St Teilo's Church in Wales High School

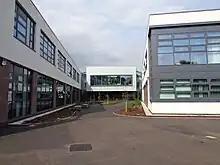
The exterior of the new building.

In September 2013, St Teilo's High School officially moved from its location on Llanedeyrn Road to the playing fields of Llanedeyrn High School, with the former site becoming the home of Ysgol Gyfun Gymraeg Bro Edern. The new school was designed by architects in a 'five finger' design, to accommodate over 1400 pupils. The school has a curved design which acts as a sound barrier against the noise pollution caused by the large volume of traffic on the nearby A48 road. However, air pollution is an issue due to the school's close proximity to the A48.